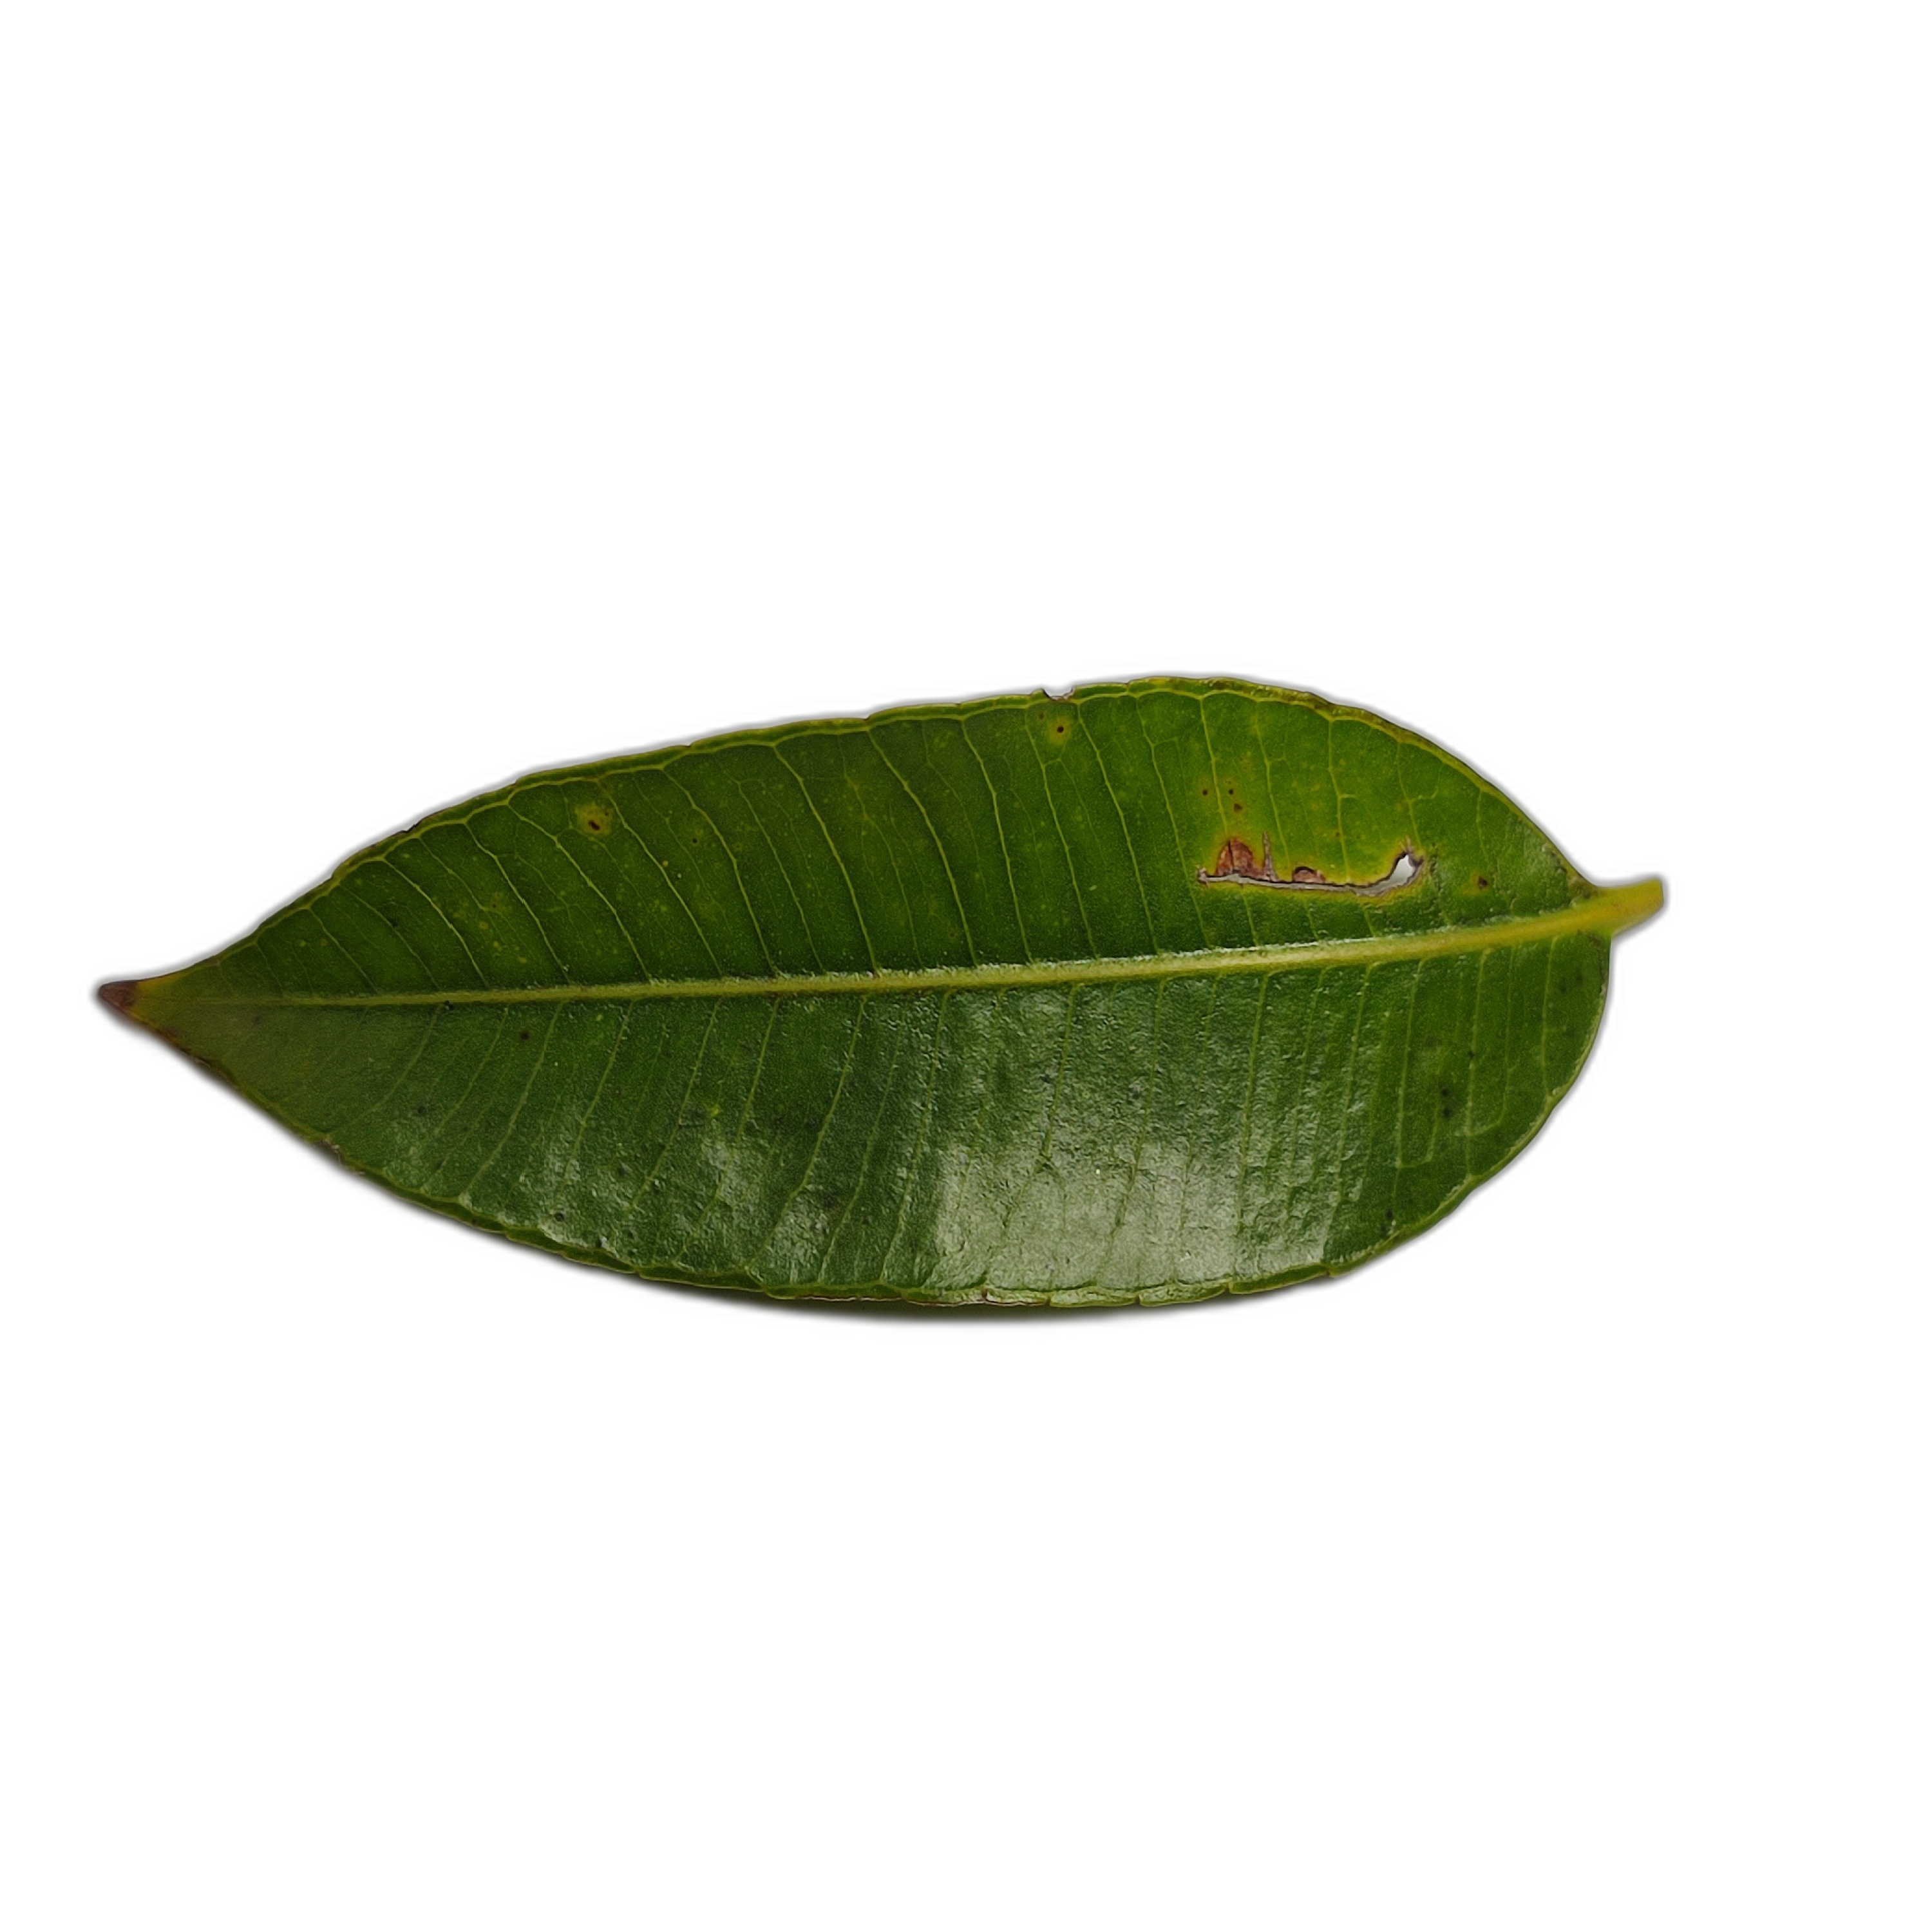
Label: healthy